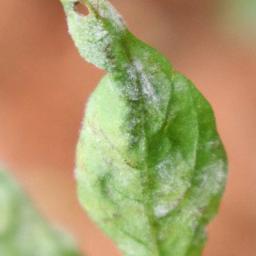
Label: powdery mildew